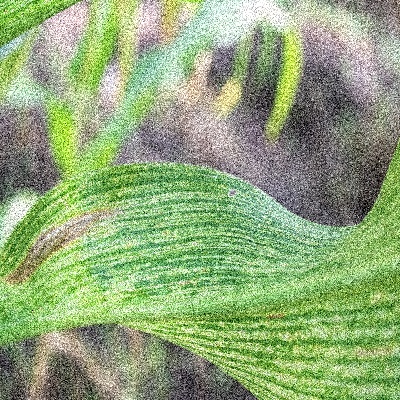
Label: Corn_(Maize)___Maize_Streak_Virus